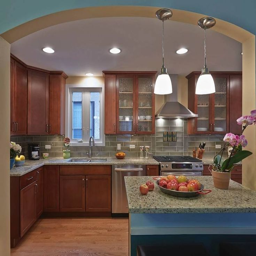
people decided to remodel the kitchen in their home .